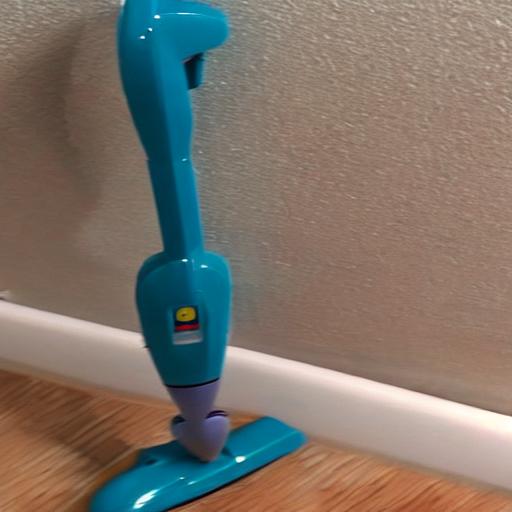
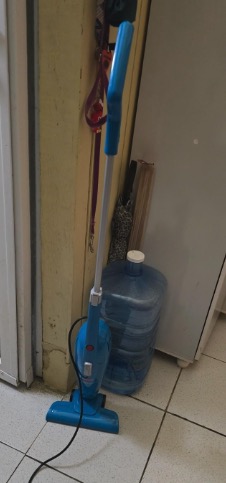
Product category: items_vacuum
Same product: no